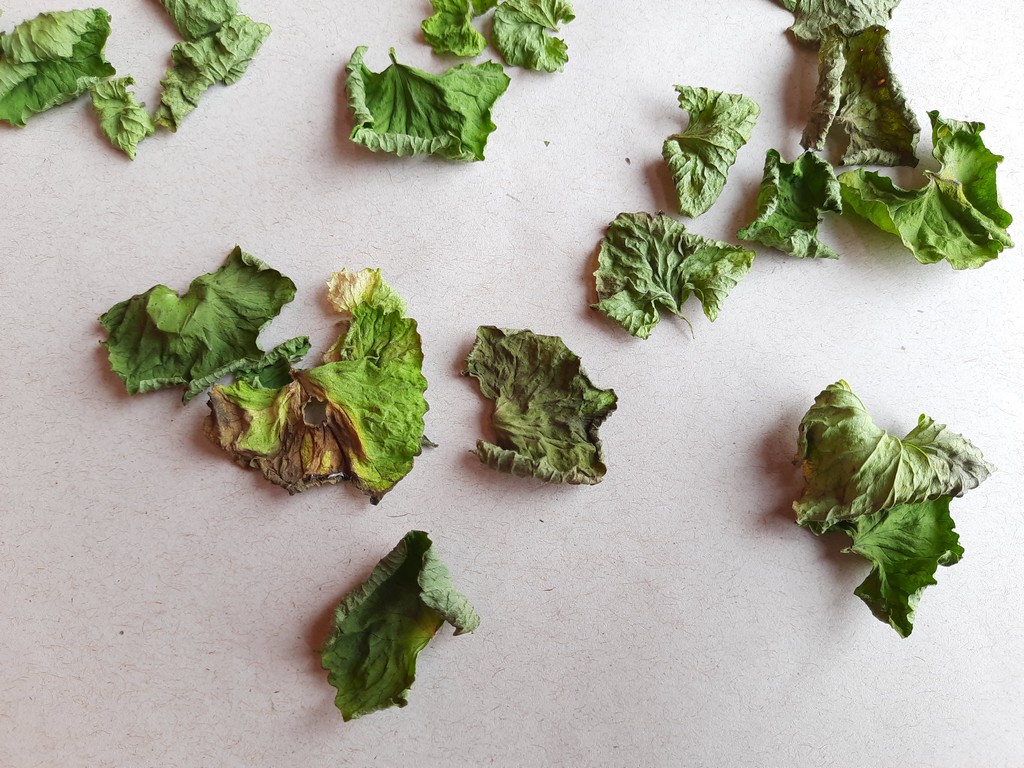
Label: Dried